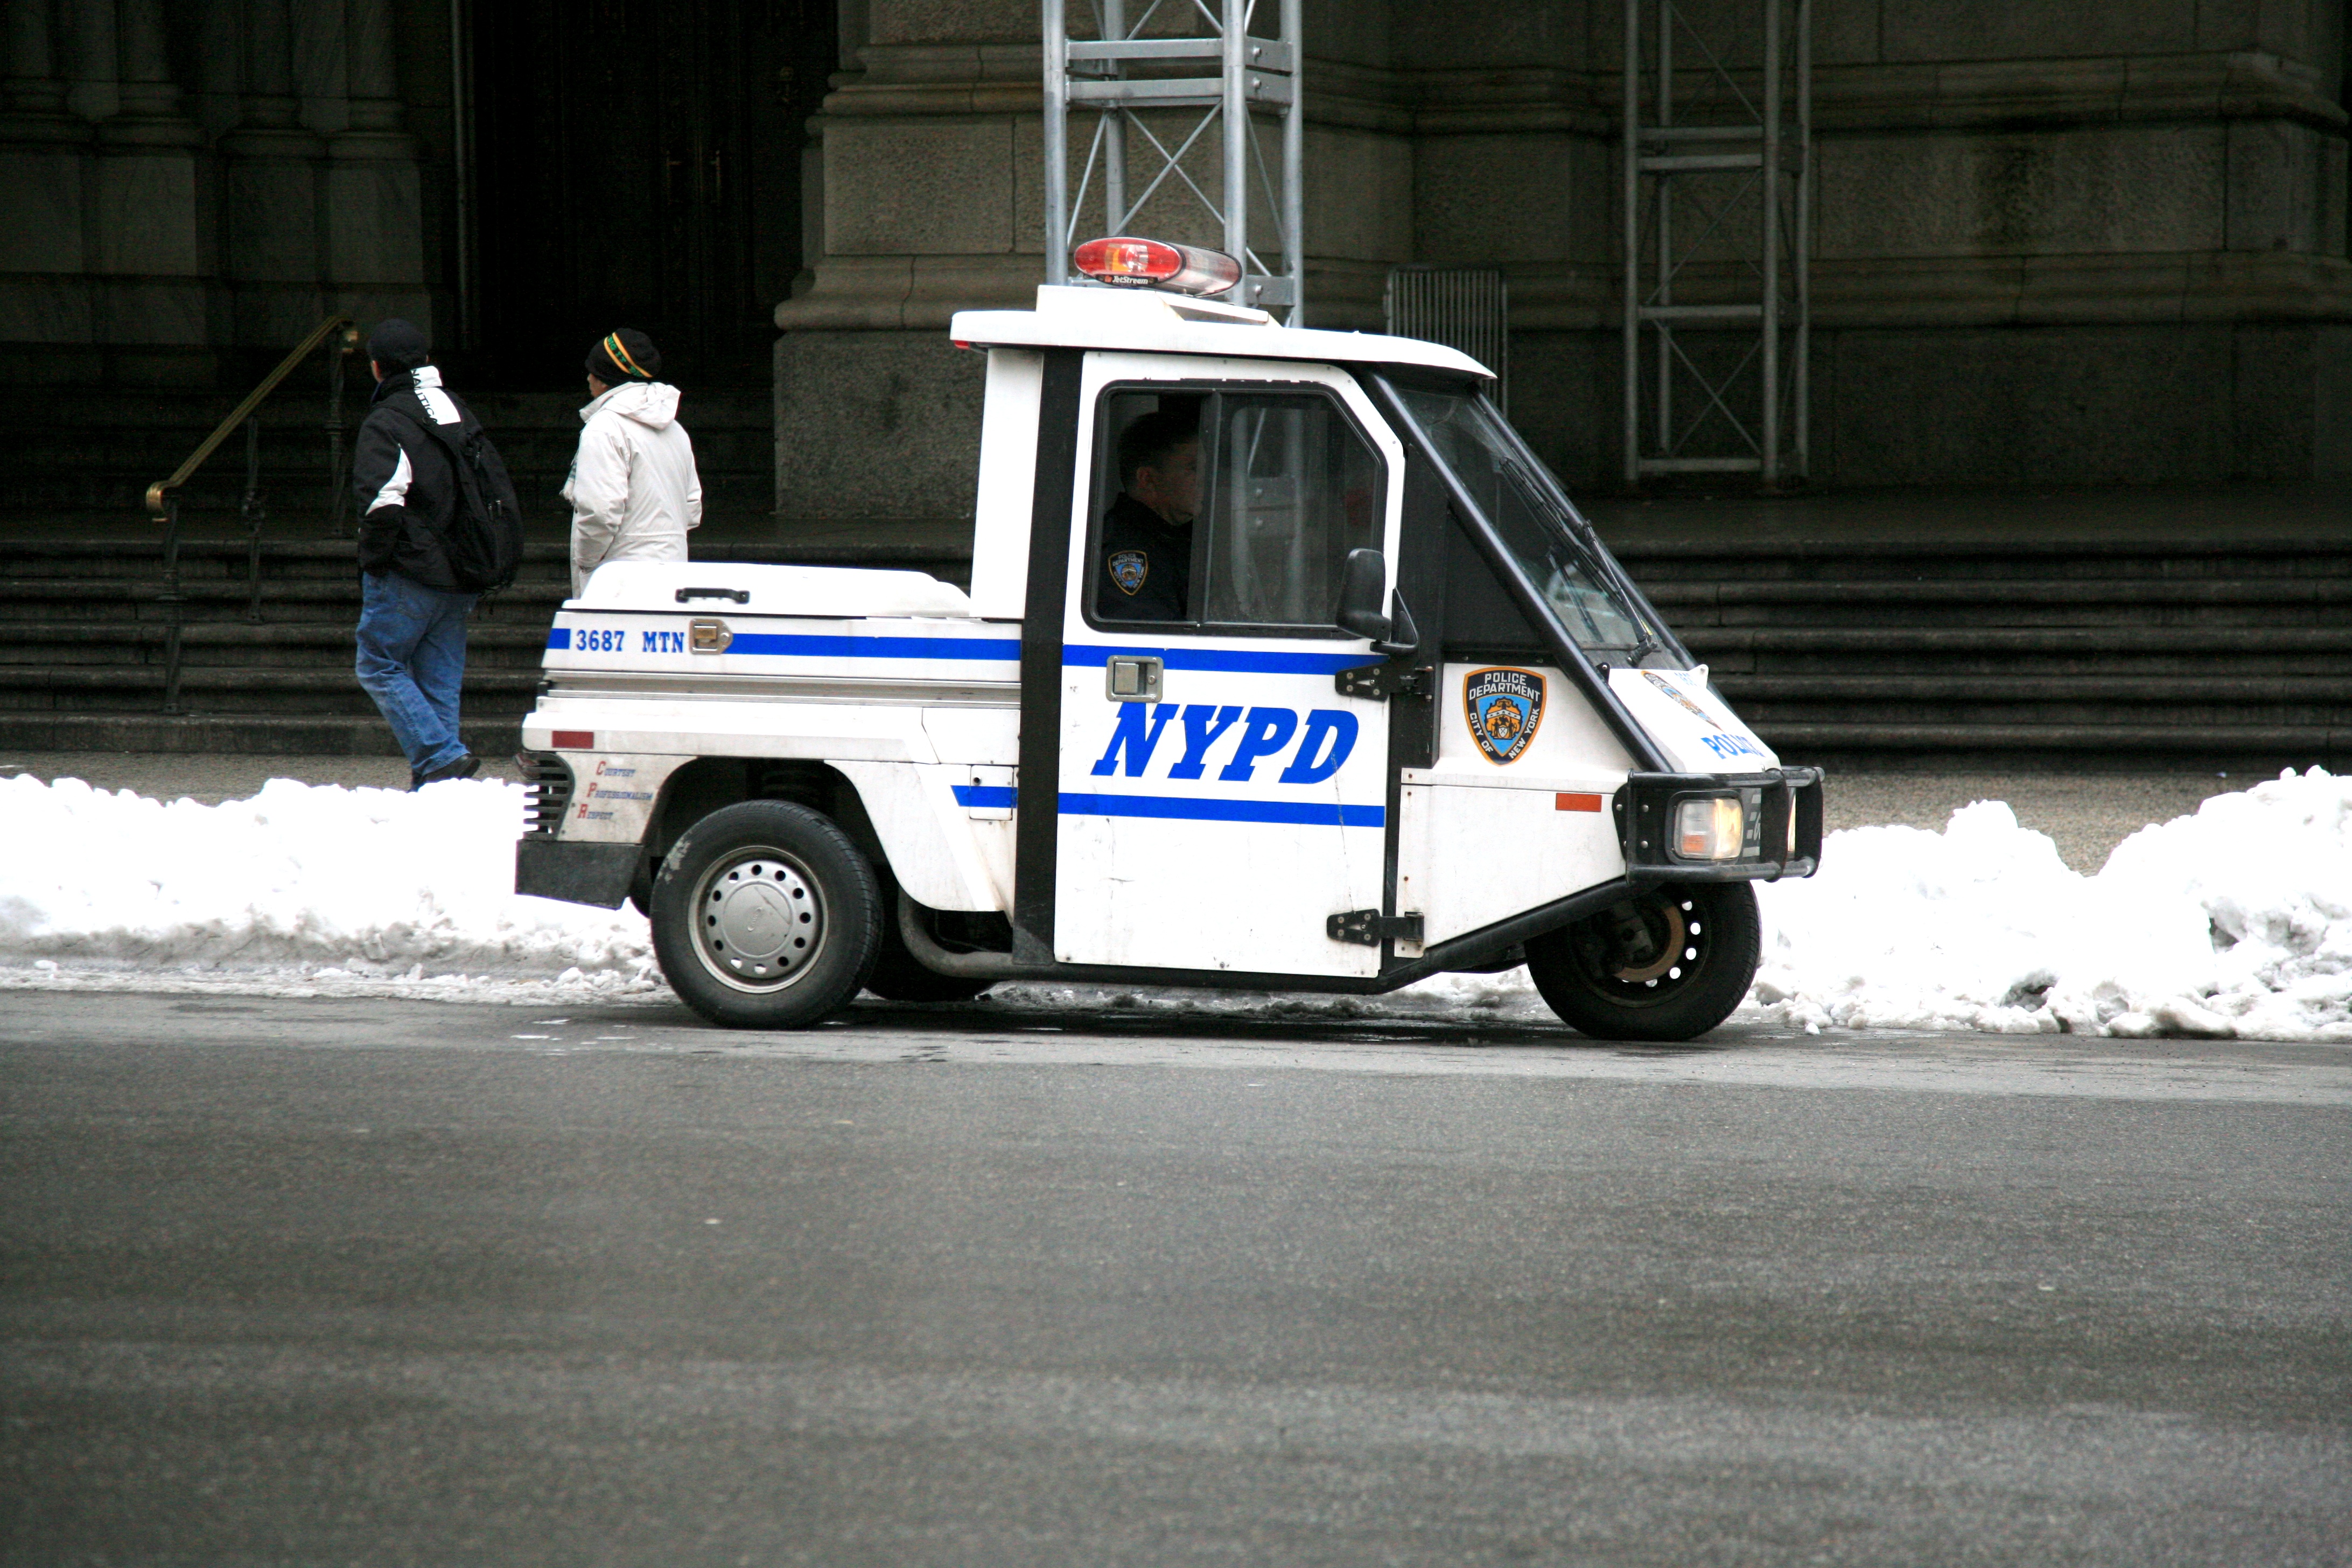
car, manhattan, transport, vehicle, nyc, newyork, newyorkcity, ny, police, 5thavenue, midtown, nypd, midtowneast, fifthavenue, westwardgo4interceptor, police car